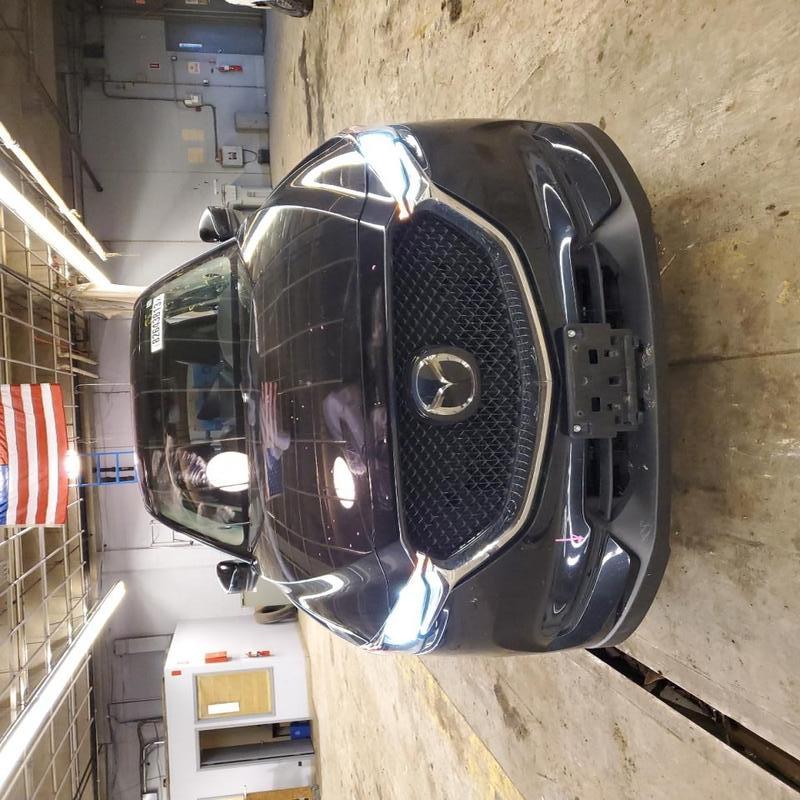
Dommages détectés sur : plaque d'immatriculation avant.
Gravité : majeur